Padre nuestro (2007 film)

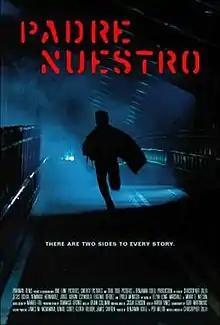
Theatrical release poster

Padre nuestro ("Our Father"), also known as Sangre de mi sangre ("Blood of My Blood"), is a 2007 Argentinean-American thriller film written and directed by Christopher Zalla, produced by Benjamin Odell, Per Melita, and Mexico producer Dylan Verrechia, and starring Jesús Ochoa, Armando Hernández, Jorge Adrián Espíndola, and Paola Mendoza. The film won the Grand Jury Prize at the 2007 Sundance Film Festival.